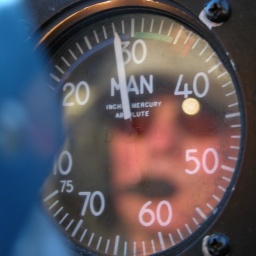
I took this while sitting in the right seat of a Beaver in AK.